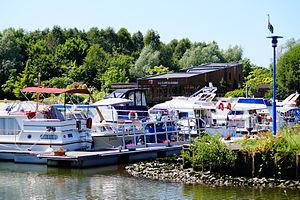
Le port de plaisance Halluin-Menin se situe proche de la Lys.L'espace de plusieurs hectares offre une multitude de possibilités aux nombreux visiteurs. La détente, le loisir et la découverte sont les 3 mots d’ordres de ce lieu, désormais mythique, du tourisme Halluinois.
Halluin est une commune française de la Métropole européenne de Lille, située dans le département du Nord en région Hauts-de-France.